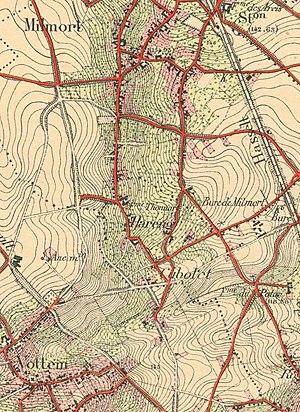
Haren est un hameau de la commune de Herstal dans la province de Liège en Belgique.